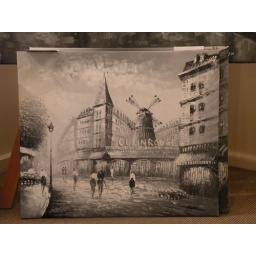
Fell in love with this oil painting of a Parisian street scene. Its now hanging on my wall :-)